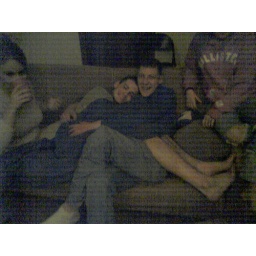
To our dear boys in blue  spoon away